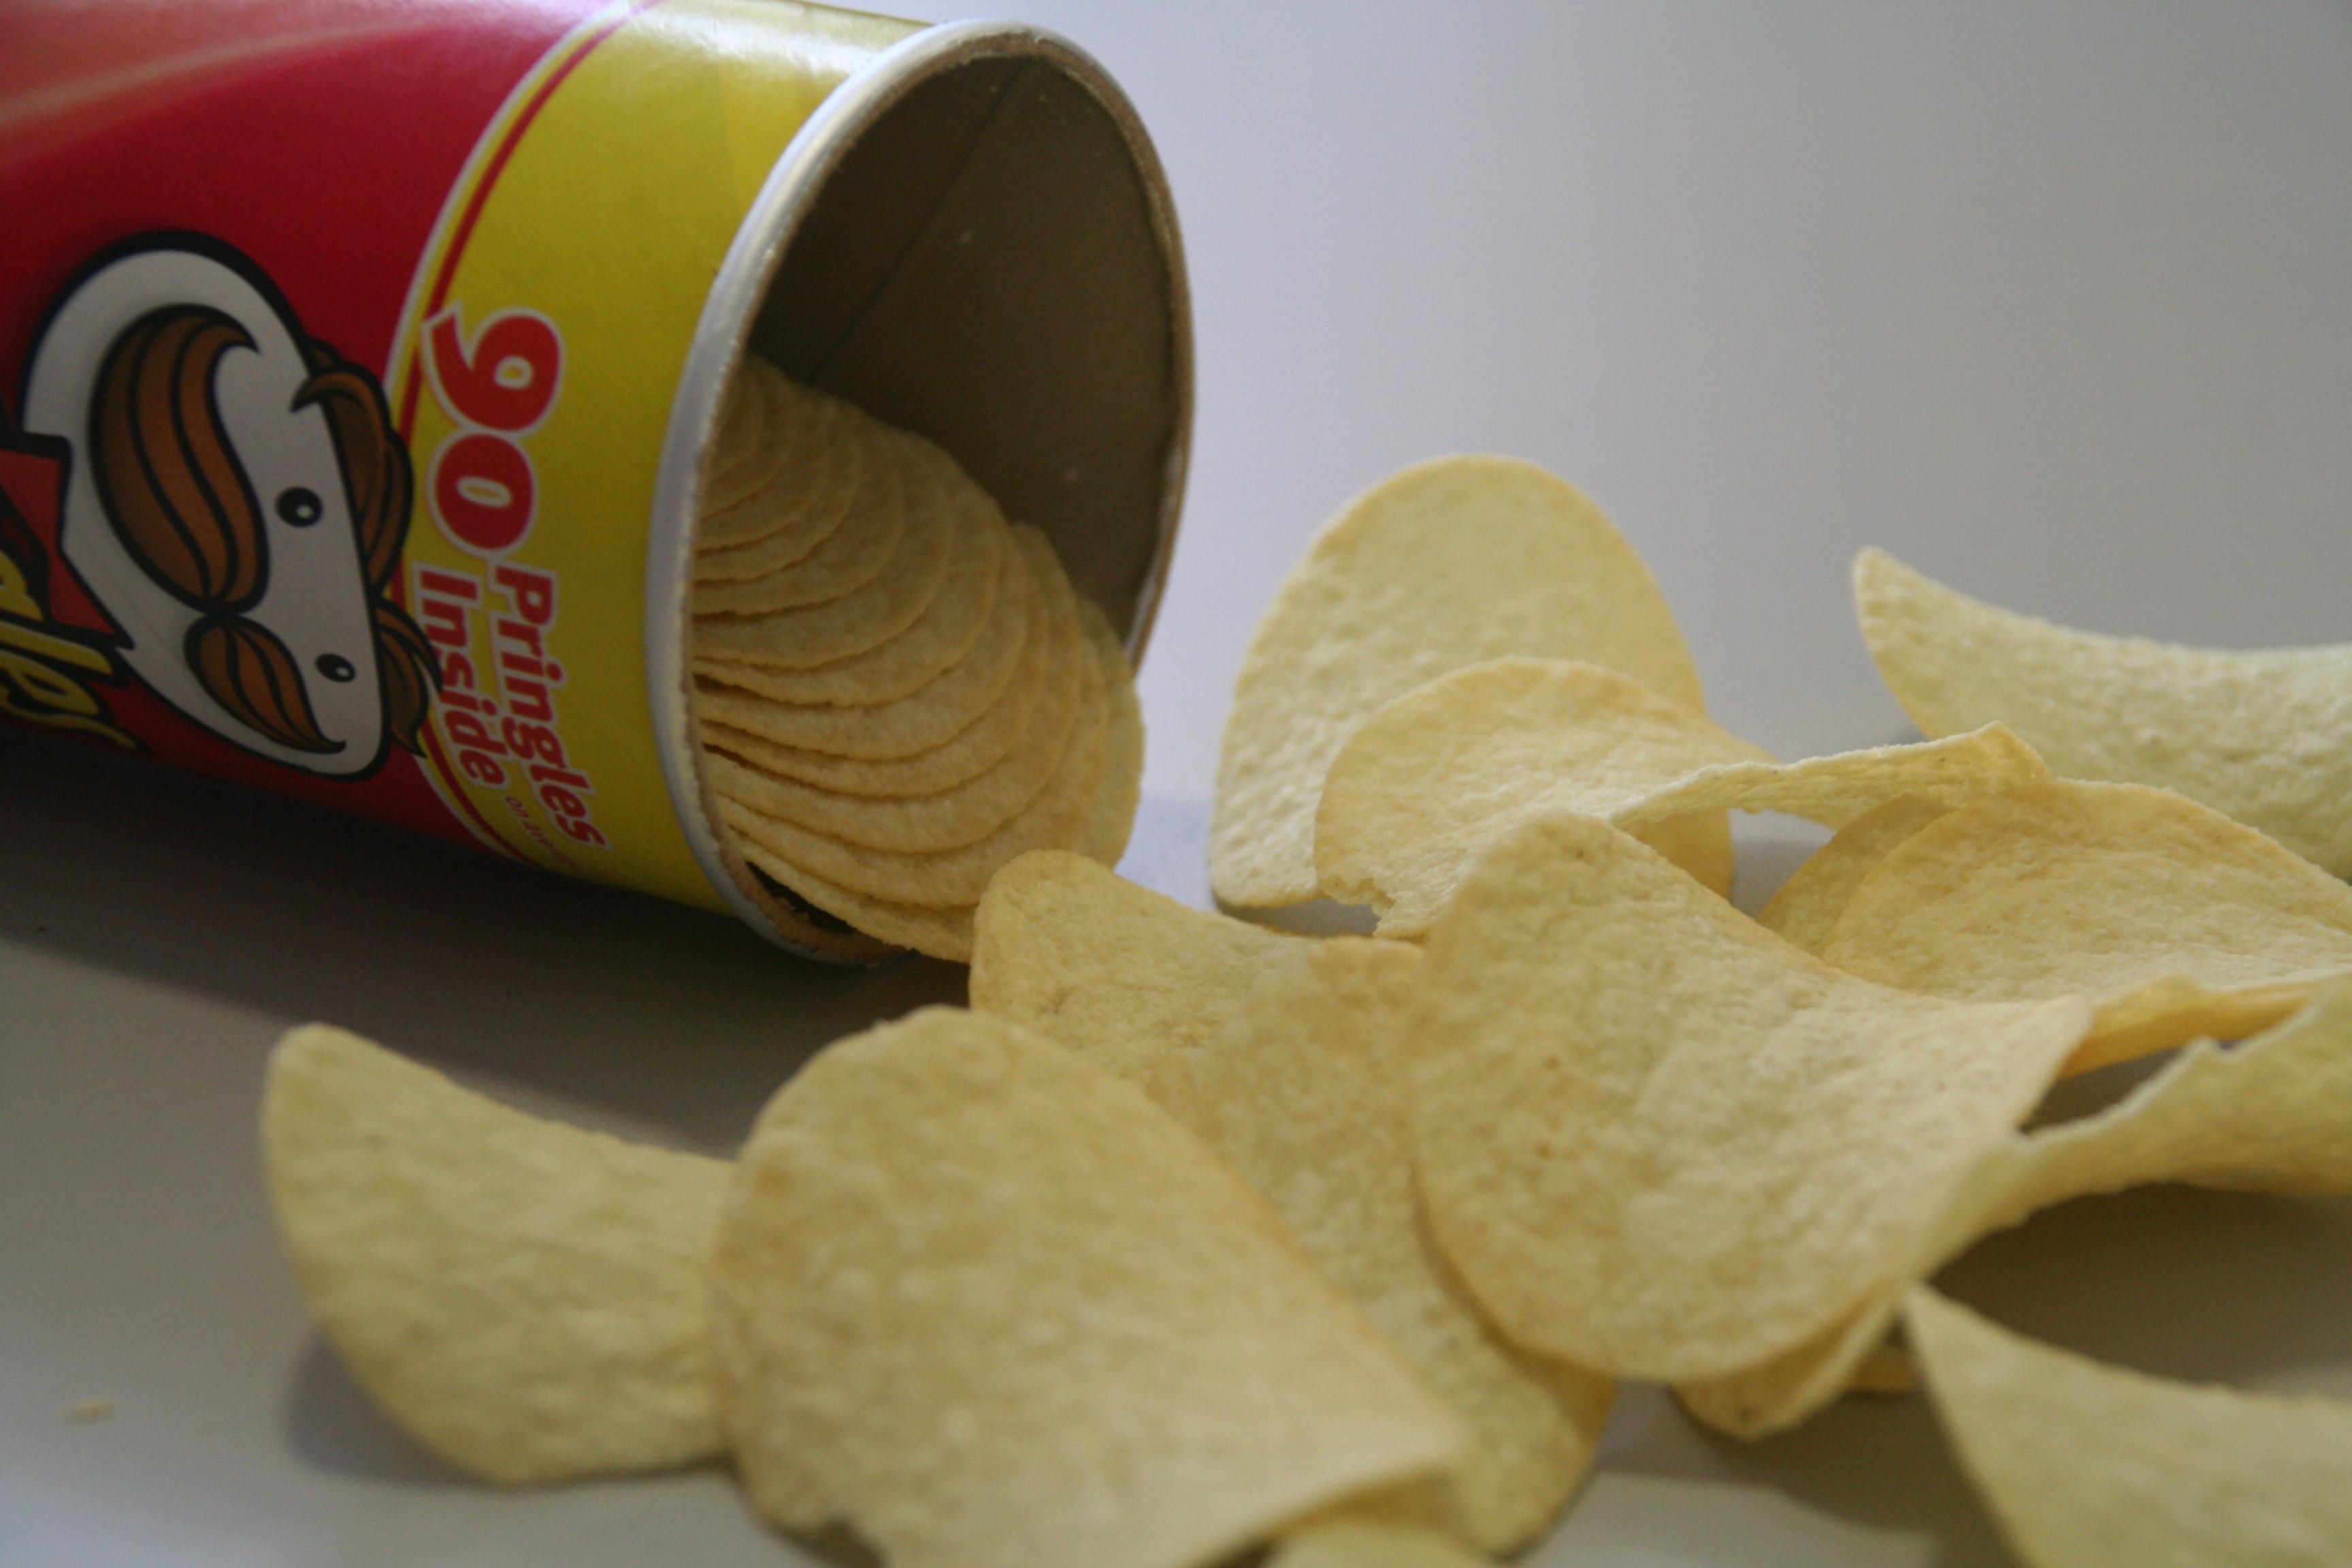
dish, food, produce, snack, dessert, eat, cuisine, delicious, chips, flowering plant, junk food, potato chips, snack food, potato chip, pringles